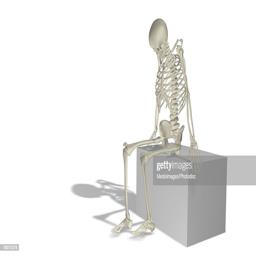
side profile of a human skeleton sitting on a box : stock illustration